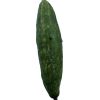
Label: Cucumber 3